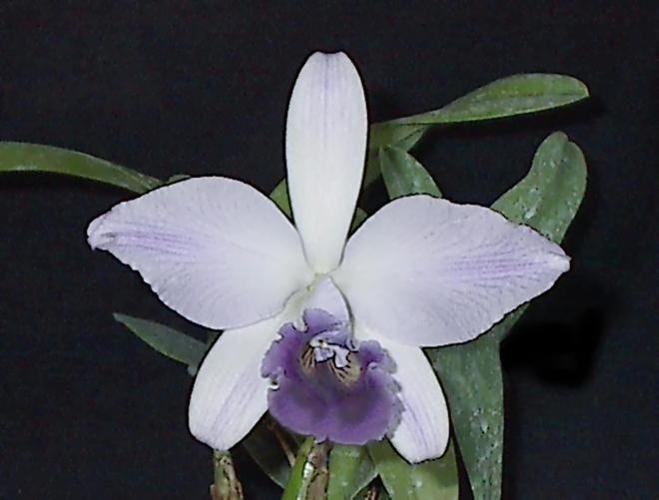
Label: ruby-lipped cattleya